Water supply and sanitation in South Africa

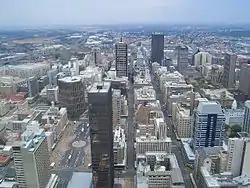
The skyline of Johannesburg's Central Business District as seen from the observatory of the Carlton Centre

South Africa is one of the few countries in the world that enshrines the basic right to sufficient water in its Constitution, stating that "Everyone has the right to have access to [...] sufficient food and water." However, much remains to be done to fulfill that right.